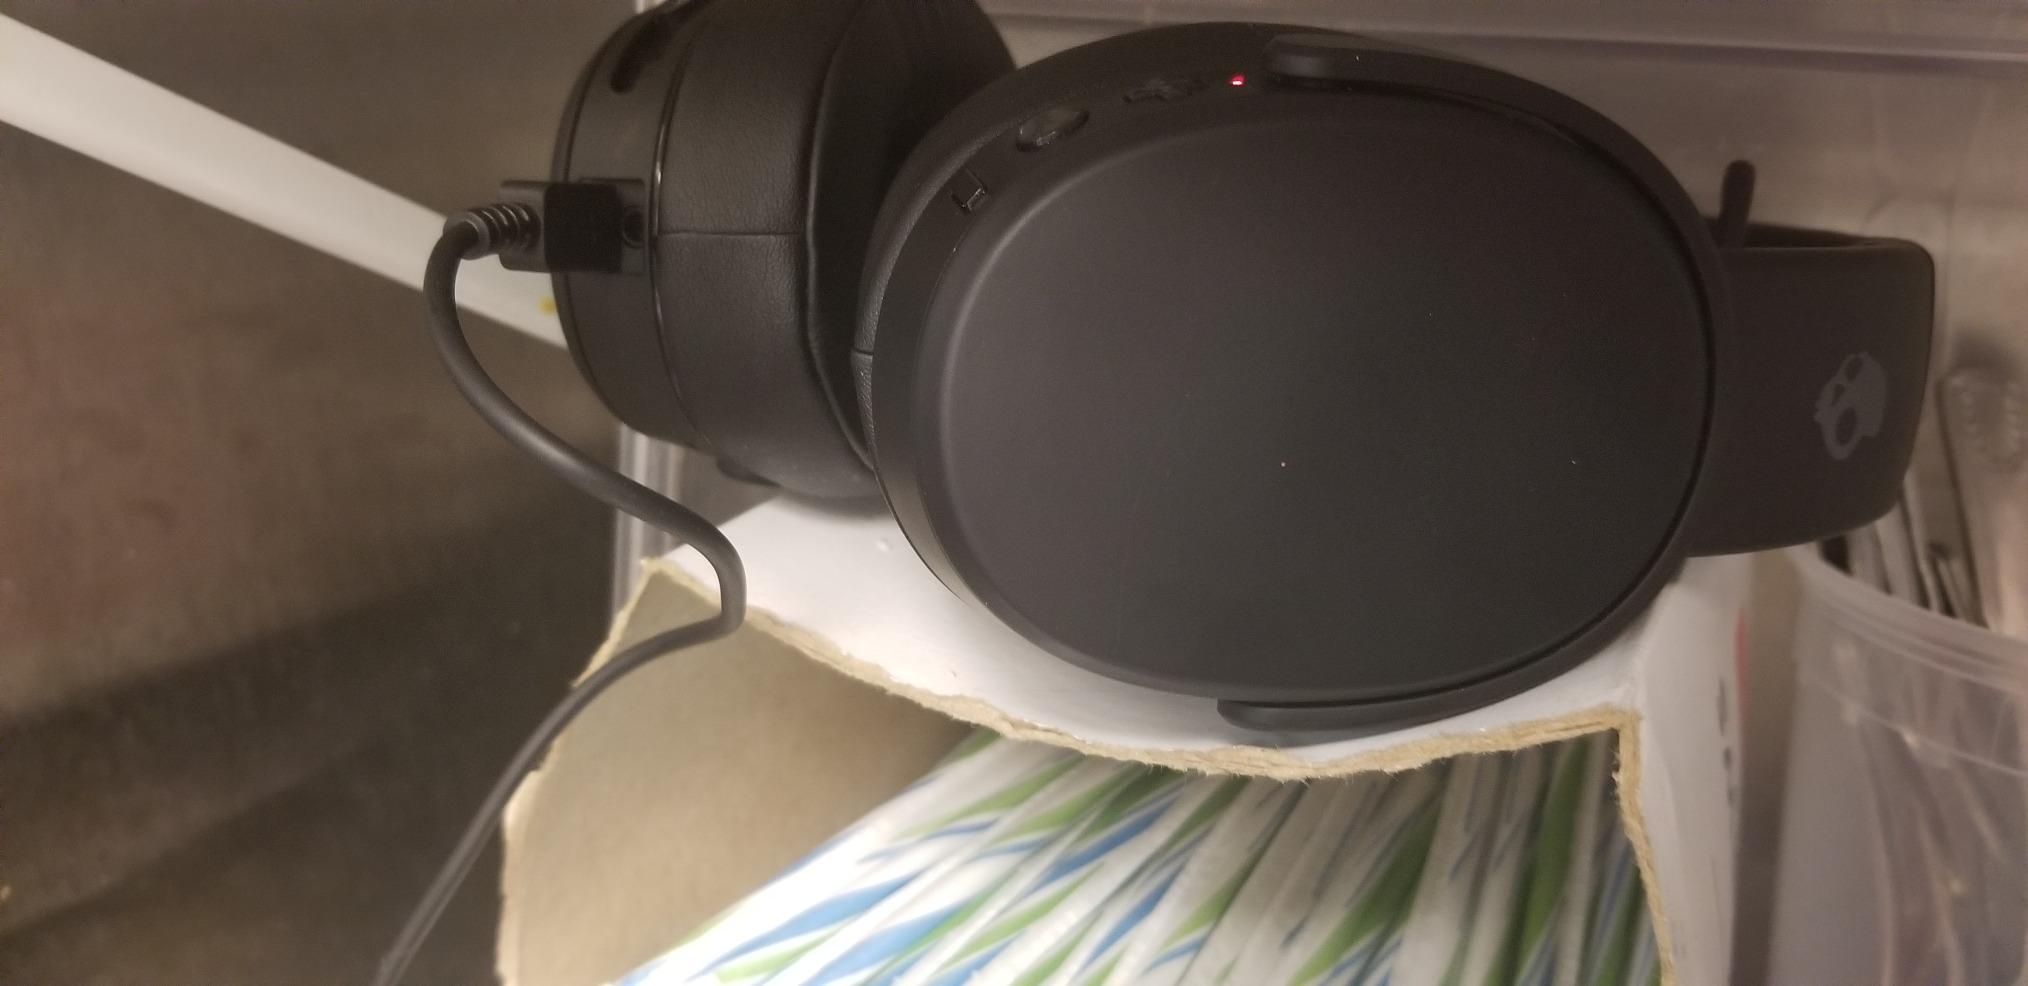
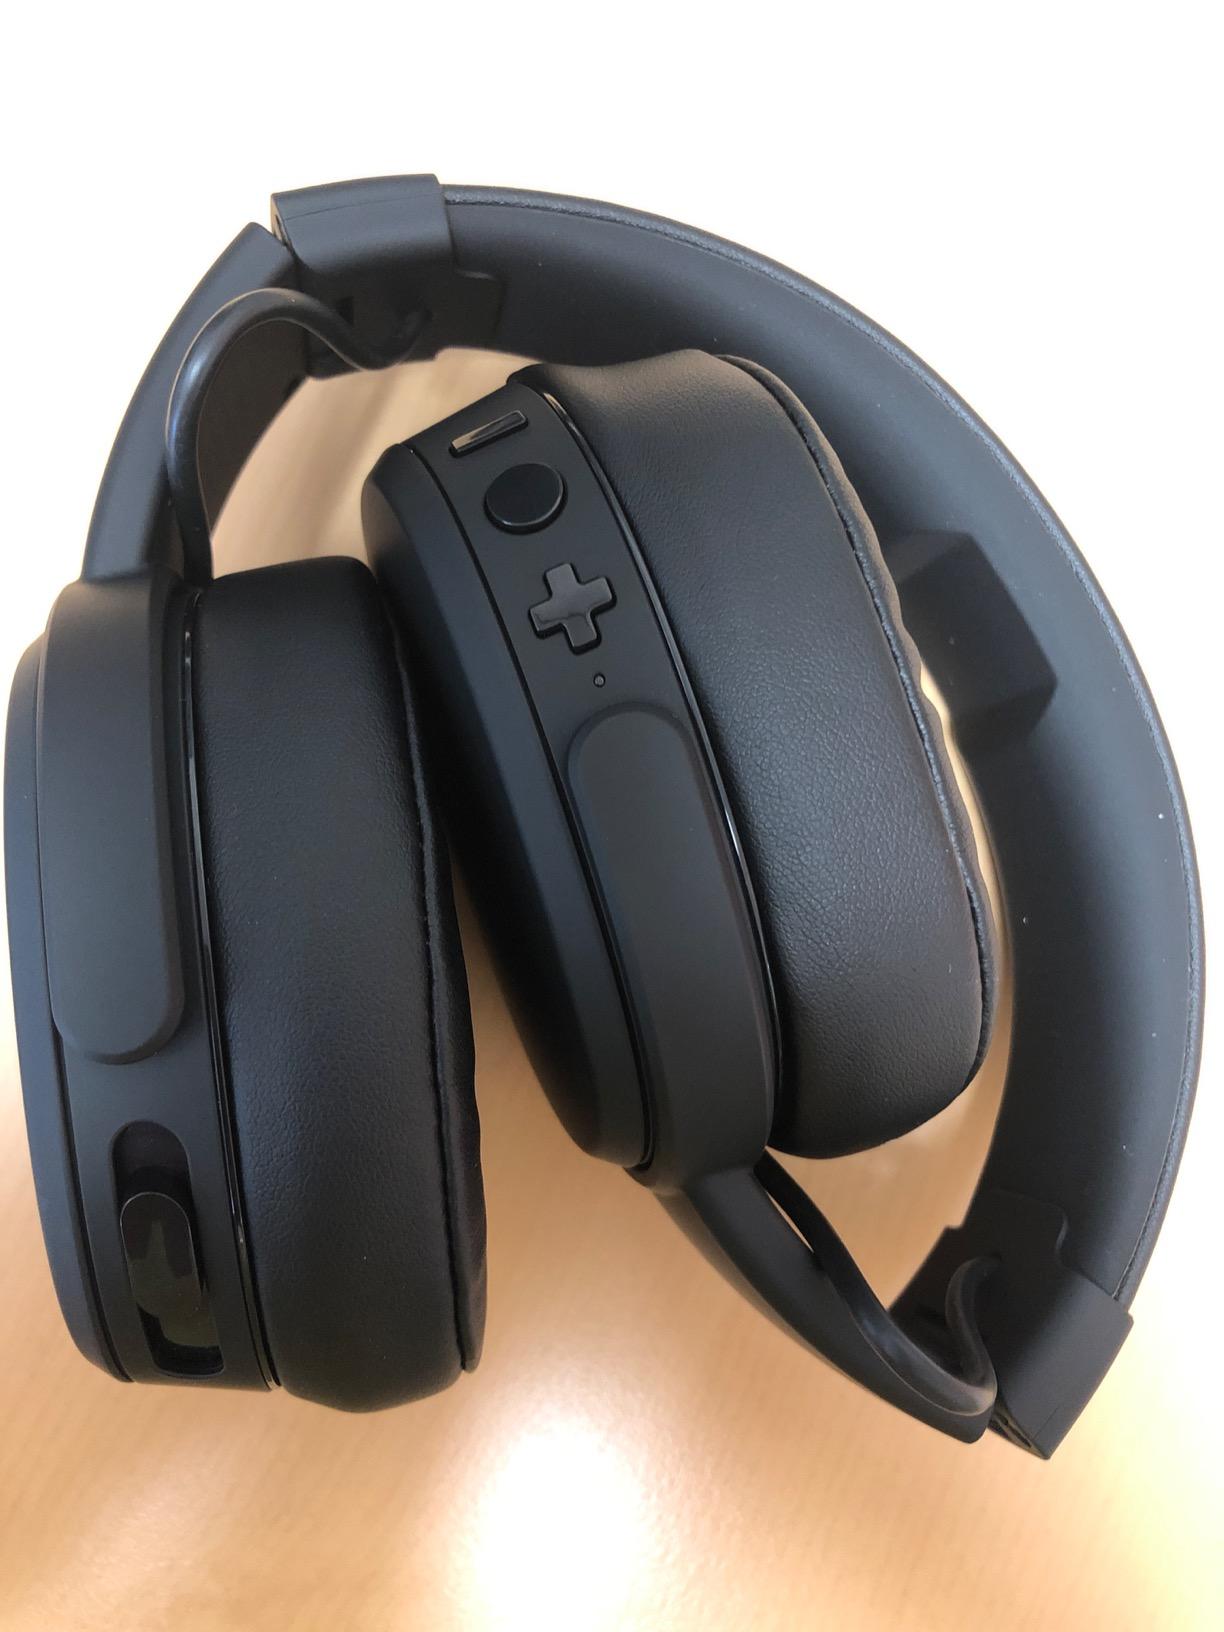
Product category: headphones
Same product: yes